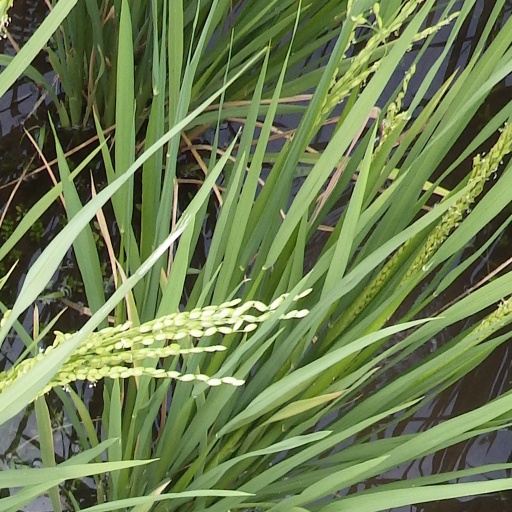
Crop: rice